Awfully Lawful

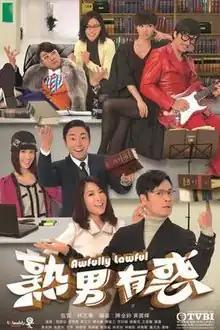
Official poster

Awfully Lawful is a 2013 Hong Kong comedy legal drama television series produced by TVB. The series revolves around three lawyers, their legal cases and their personal relationships and it stars Roger Kwok, Johnson Lee, Raymond Cho, Sharon Chan and Selena Lee as the main cast.